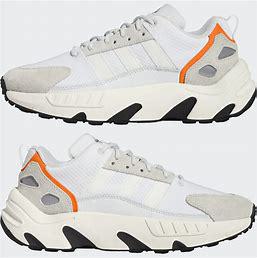
Brand: Adidas
Model: ZX 22 Boost